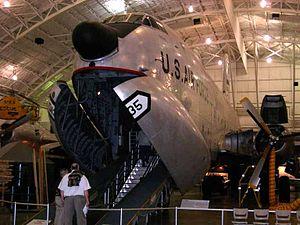
Le National Museum of the United States Air Force est le musée officiel de l'US Air Force. Fondé en 1923, il est situé sur la Wright-Patterson Air Force Base, à 13 km au nord-est de Dayton, dans l'état de l'Ohio. Plus de 300 avions et missiles y sont exposés, la plupart à l'intérieur de hangars. L'entrée est gratuite.